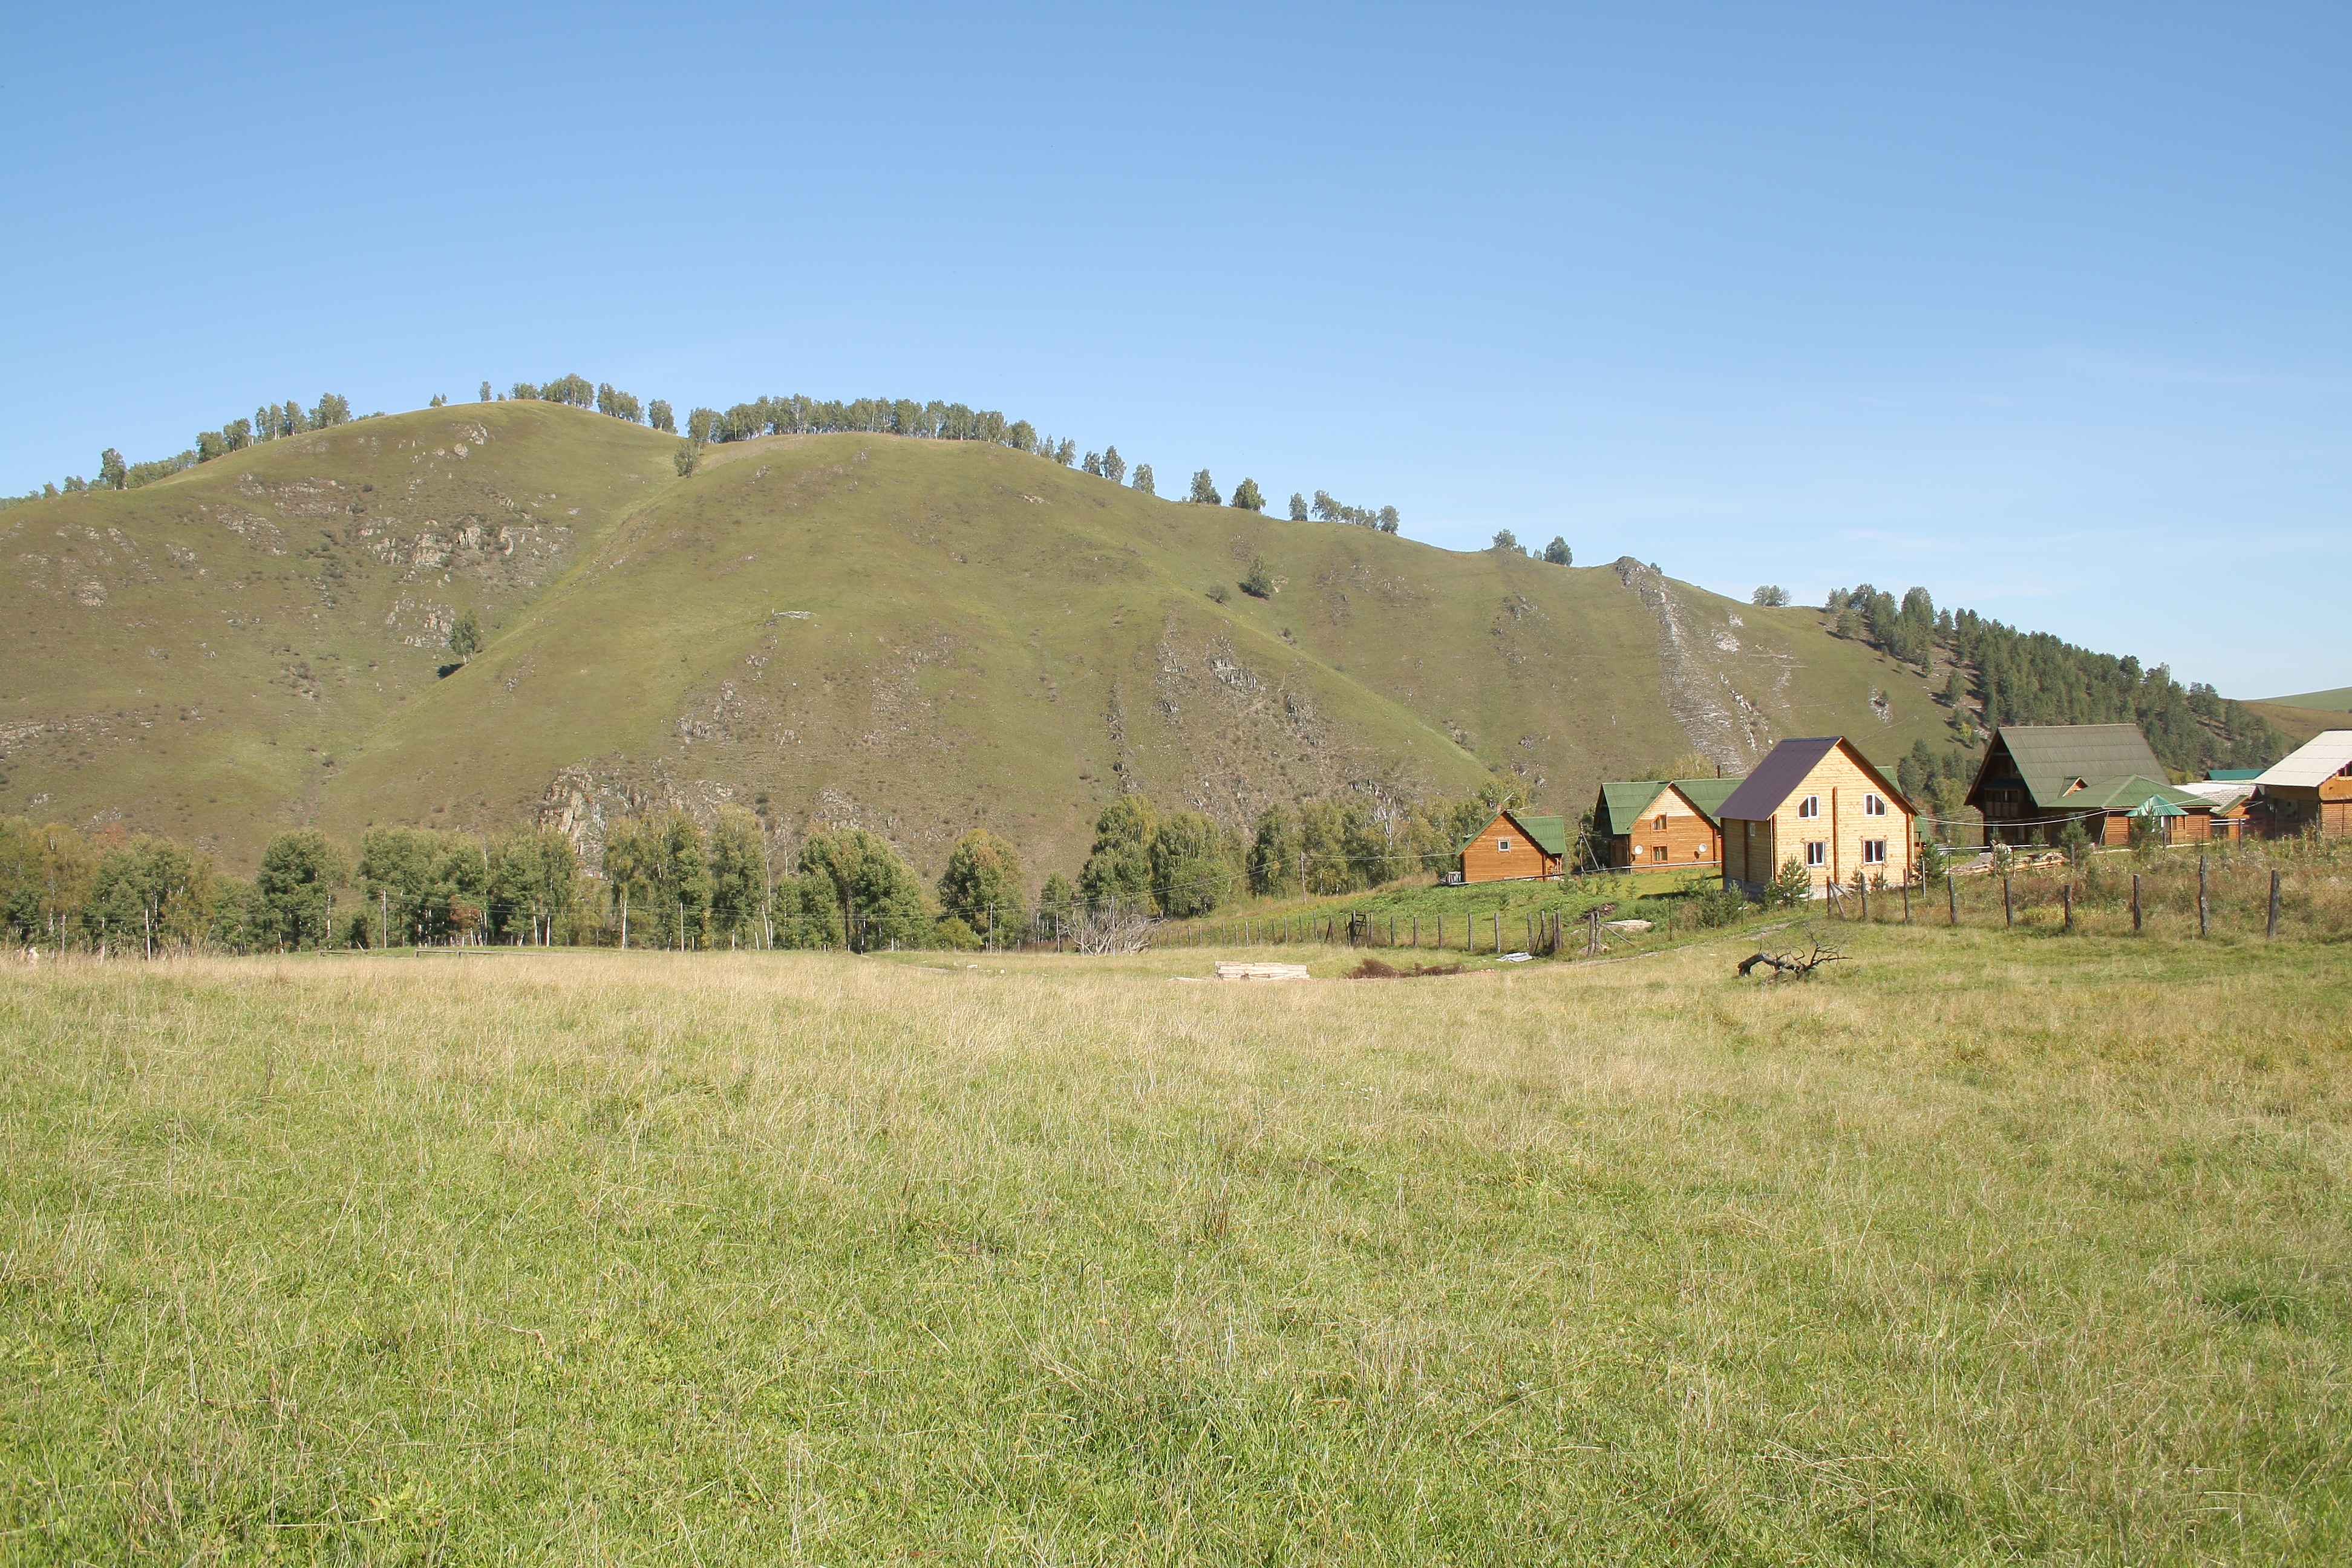
landscape, nature, grass, wilderness, mountain, field, meadow, prairie, hill, valley, mountain range, pasture, grazing, ranch, ridge, plain, mountains, grassland, plateau, habitat, ecosystem, steppe, mountain altai, rural area, lone peak, natural environment, mountainous landforms